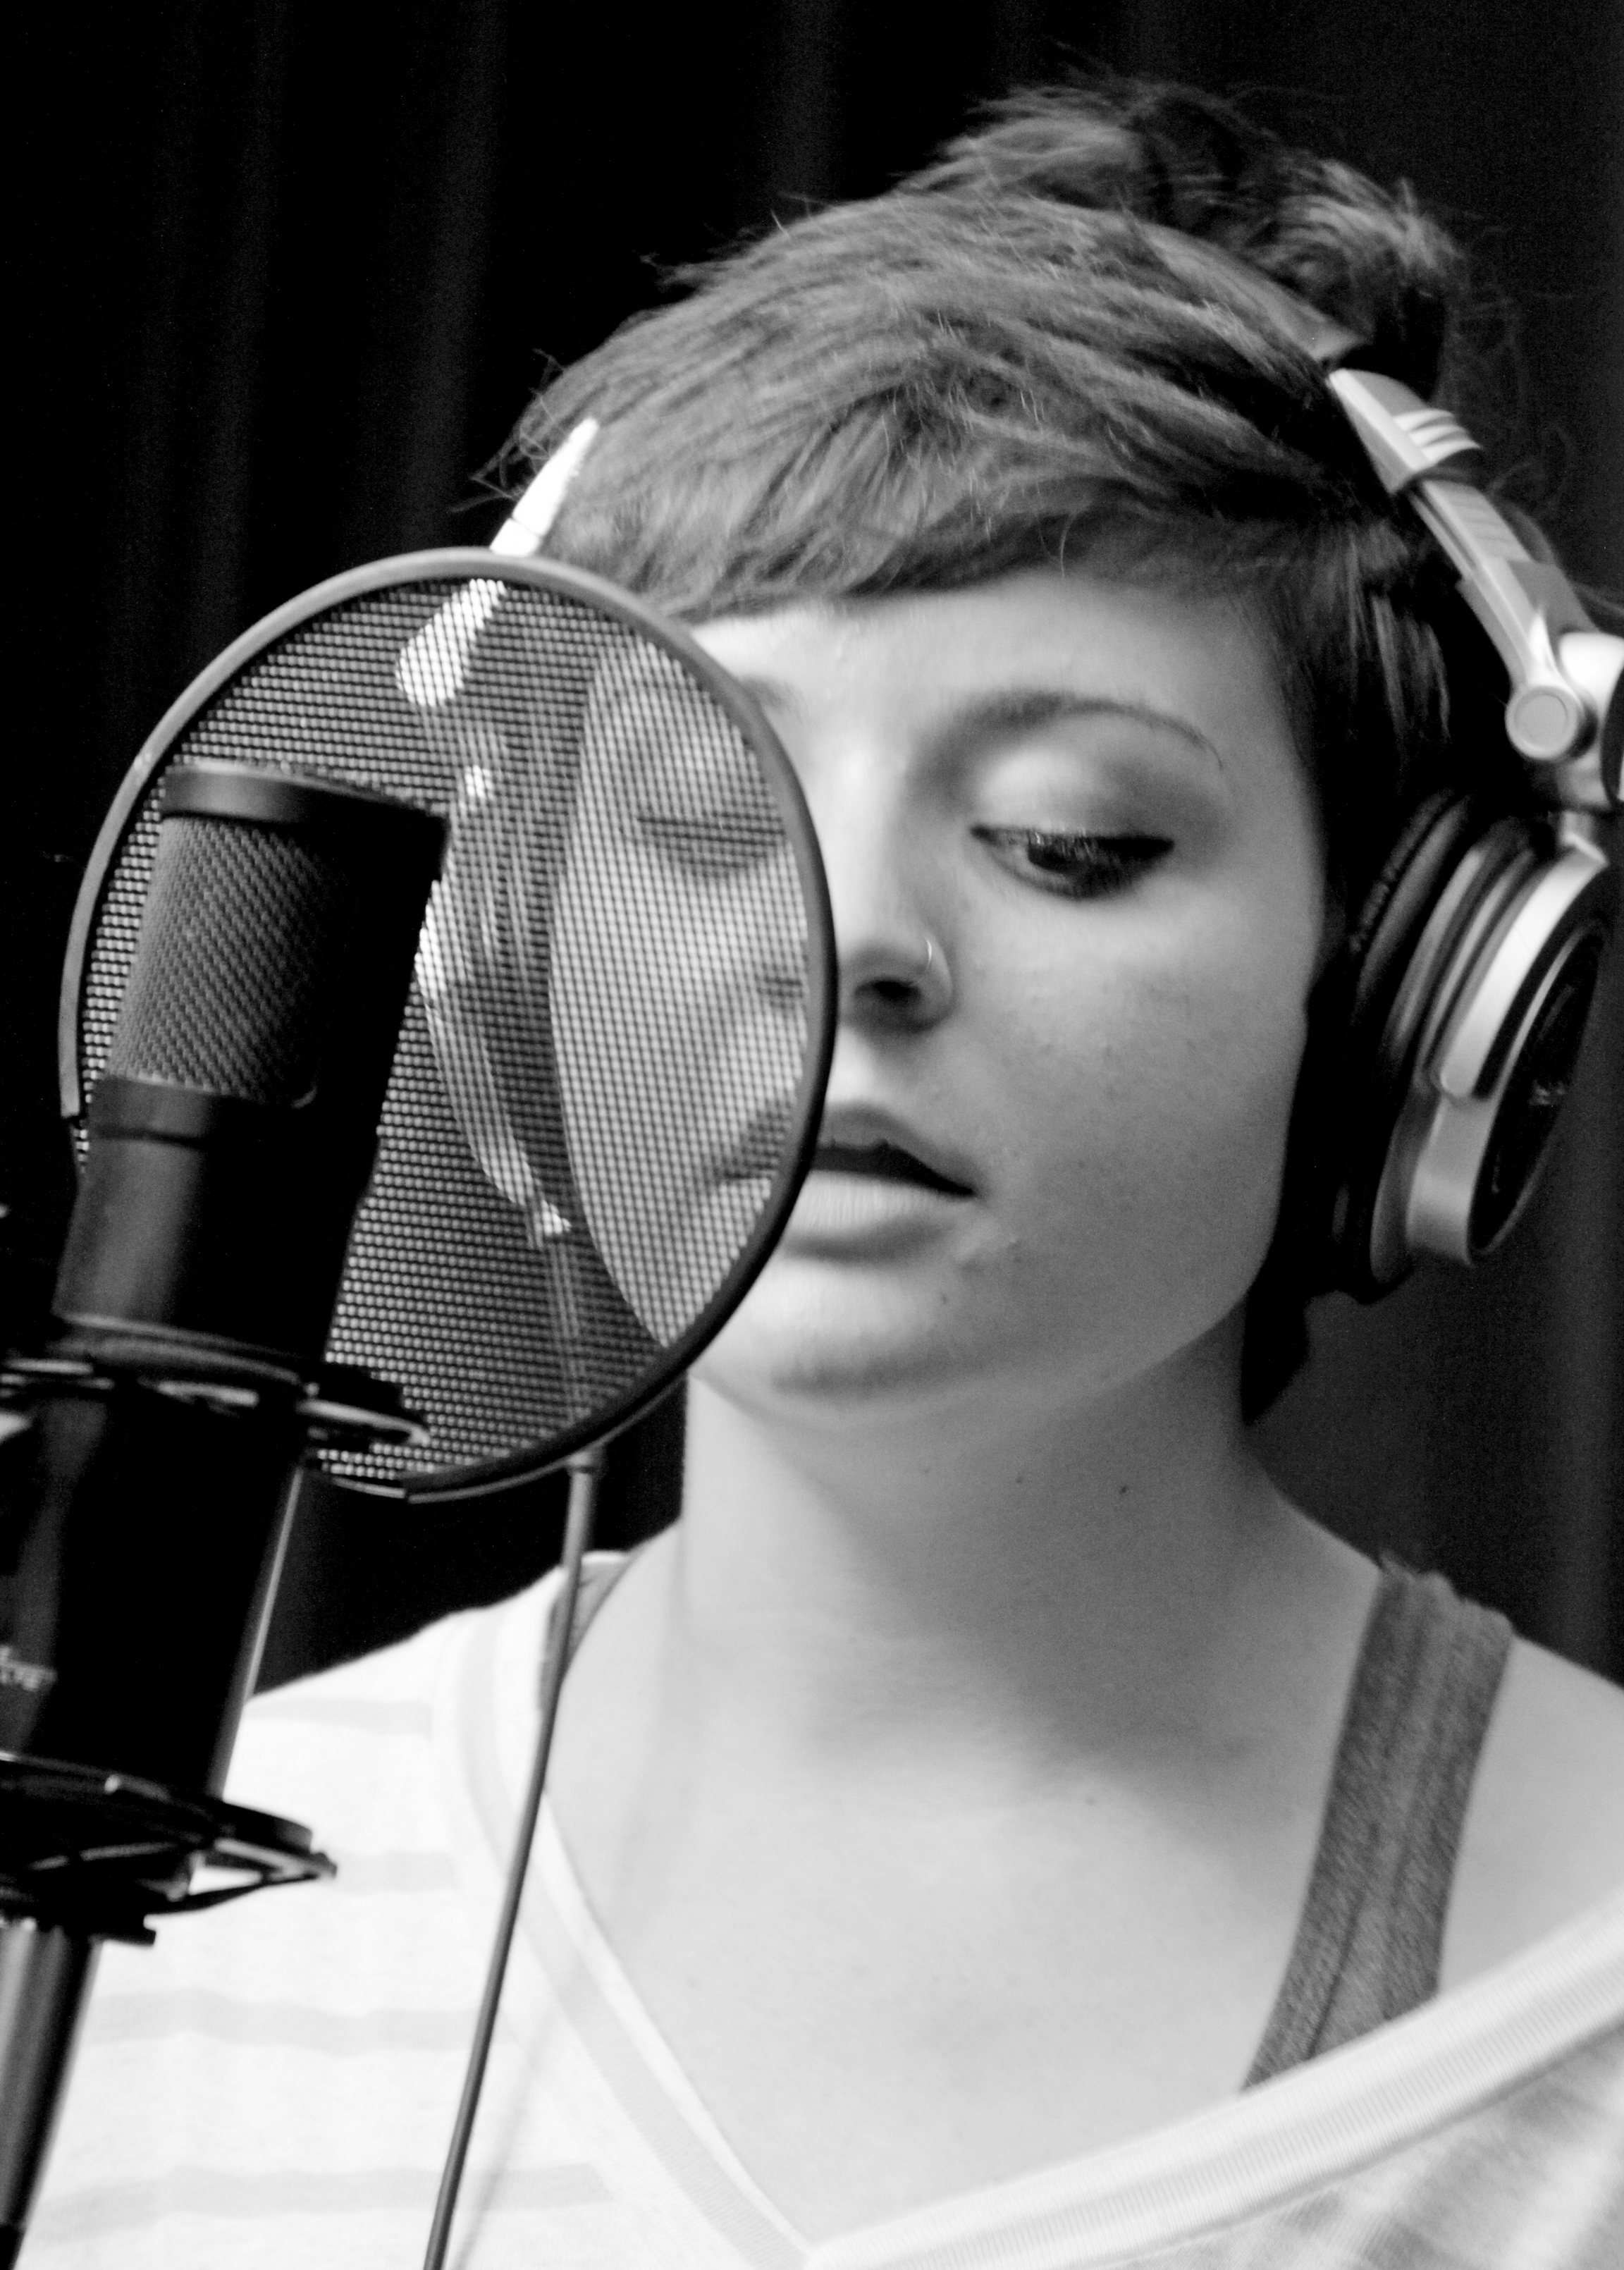
face, nose, microphone, lip, photograph, hearing, eye, Public address system, organ, ear, human body, flash photography, gadget, peripheral, audio equipment, eyewear, style, music, music artist, output device, cool, microphone stand, entertainment, technology, electronic device, beauty, monochrome, performing arts, headphones, event, singing, close up, singer, monochrome photography, headset, portrait photography, concert, personal protective equipment, fun, performance, home appliance, musician, photography, song